Anna Althea Hills

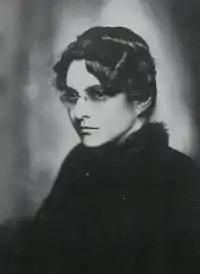

Anna Althea Hills (January 28, 1882 – June 13, 1930) was an American plein air painter who specialized in impressionist landscapes of the Southern California coast.